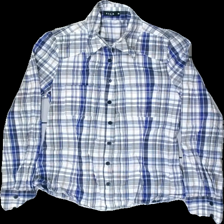
View: front
Type: Shirt
Category: Ladies
Brand: Not in the list
Brand text on label: Vila
Colors: Blue, Black, Beige, Multicolor
Material: 100% cotton
Pattern: Other
Cut: Tight, Regular
Size: M
Stains: Minor
Price range: <50
Recommended usage: Recycle